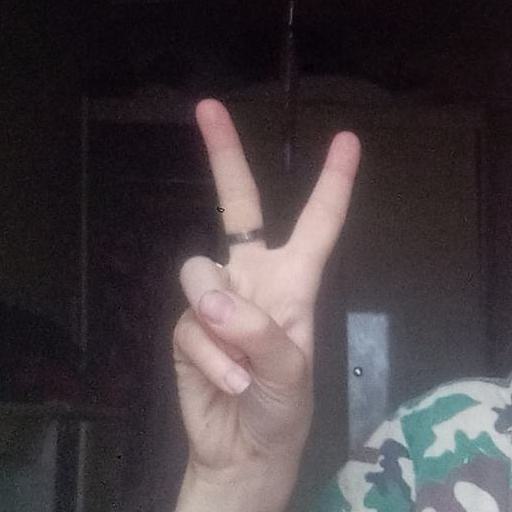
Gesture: peace